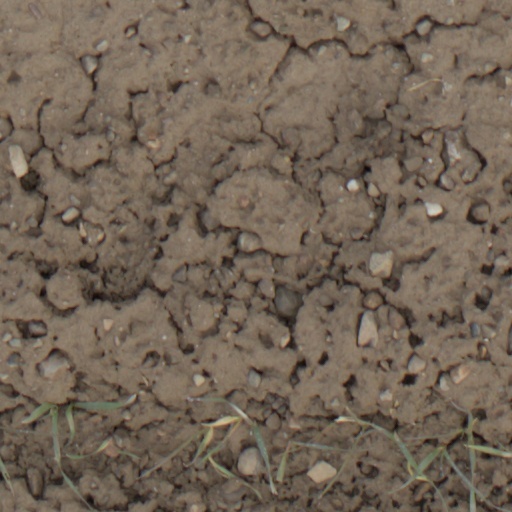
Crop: wheat